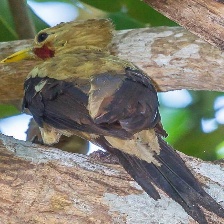
Species: CREAM COLORED WOODPECKER
Scientific name: CELEUS FLAVUS